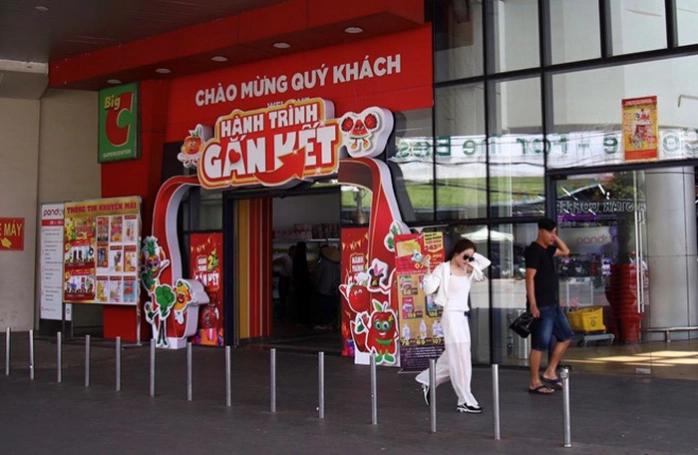
ở bên ngoài siêu thị có một cô gái mặc áo trắng và một người đàn ông mặc áo đen